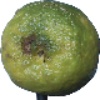
Label: Limes 1